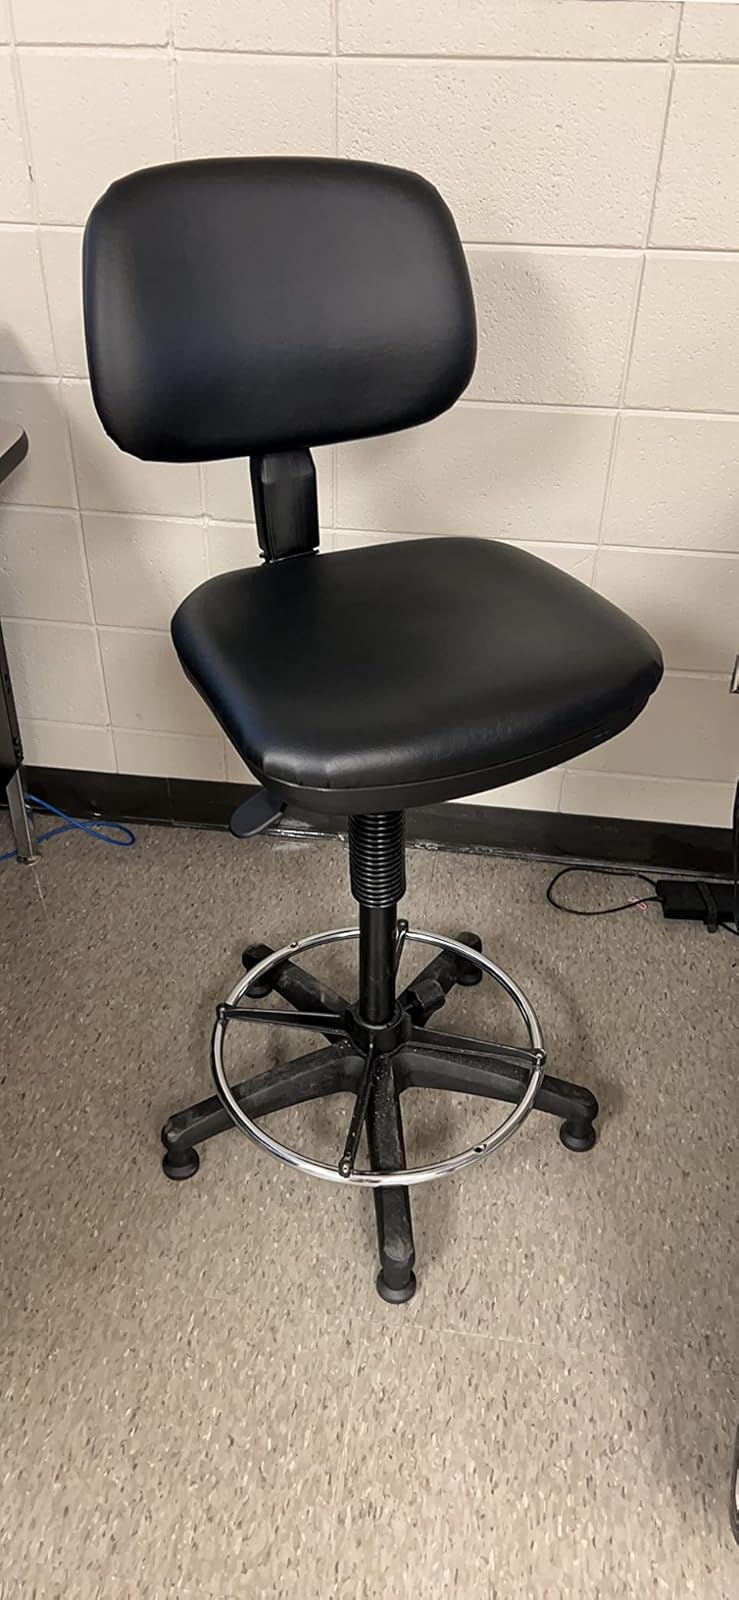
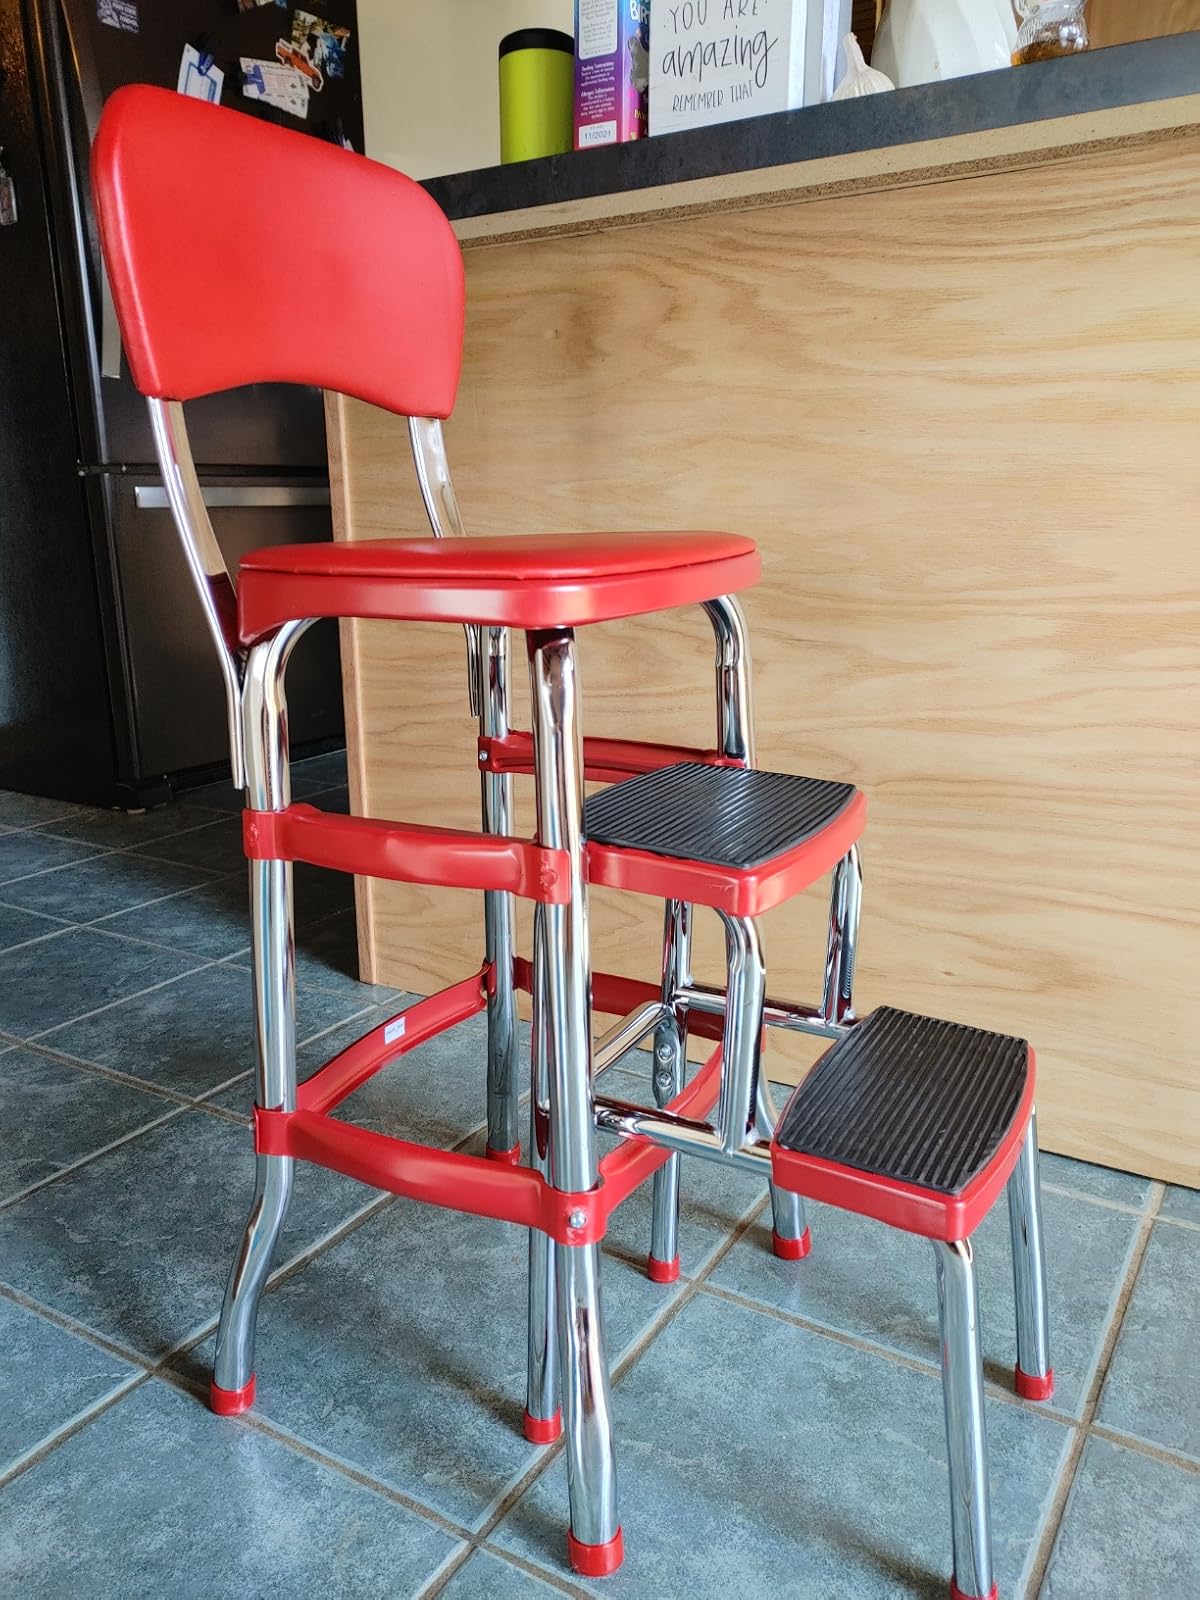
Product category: items_chair
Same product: no